General Council of the Trades Union Congress

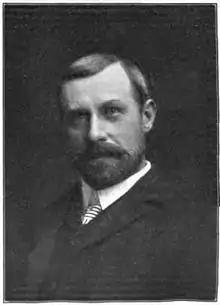
John Turner, member from 1921 to 1925

The Boot, Shoe and Leather Group was dominated by the National Union of Boot and Shoe Operatives (NUBSO). It also included smaller rivals, notably the Rossendale Union of Boot, Shoe and Slipper Operatives, unions of leather workers, and the National Union of Glovers. The Boot, Shoe and Leather Group was the original Group 12, but in 1968 it was merged into the Clothing Group.